Krakus Mound

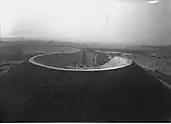
Excavations of Krakus mound in the 1930s

Krakus Mound or Kopiec Krakusa in Polish, also called the Krak Mound, is a tumulus located in the Podgórze district of Kraków, Poland; it is thought to be the resting place of Kraków's mythical founder, the legendary king Krakus. It is located on Lasota Hill, approximately south of Kraków's city centre, at an altitude of , with a base diameter of and a height of . Together with nearby Wanda Mound, it is one of Kraków's two prehistoric mounds as well as the oldest man-made structure in Kraków. Nearby are two modern, man-made mounds, Kościuszko Mound, constructed in 1823, and Piłsudski's Mound, completed in 1937. These four make up Kraków's four memorial mounds.